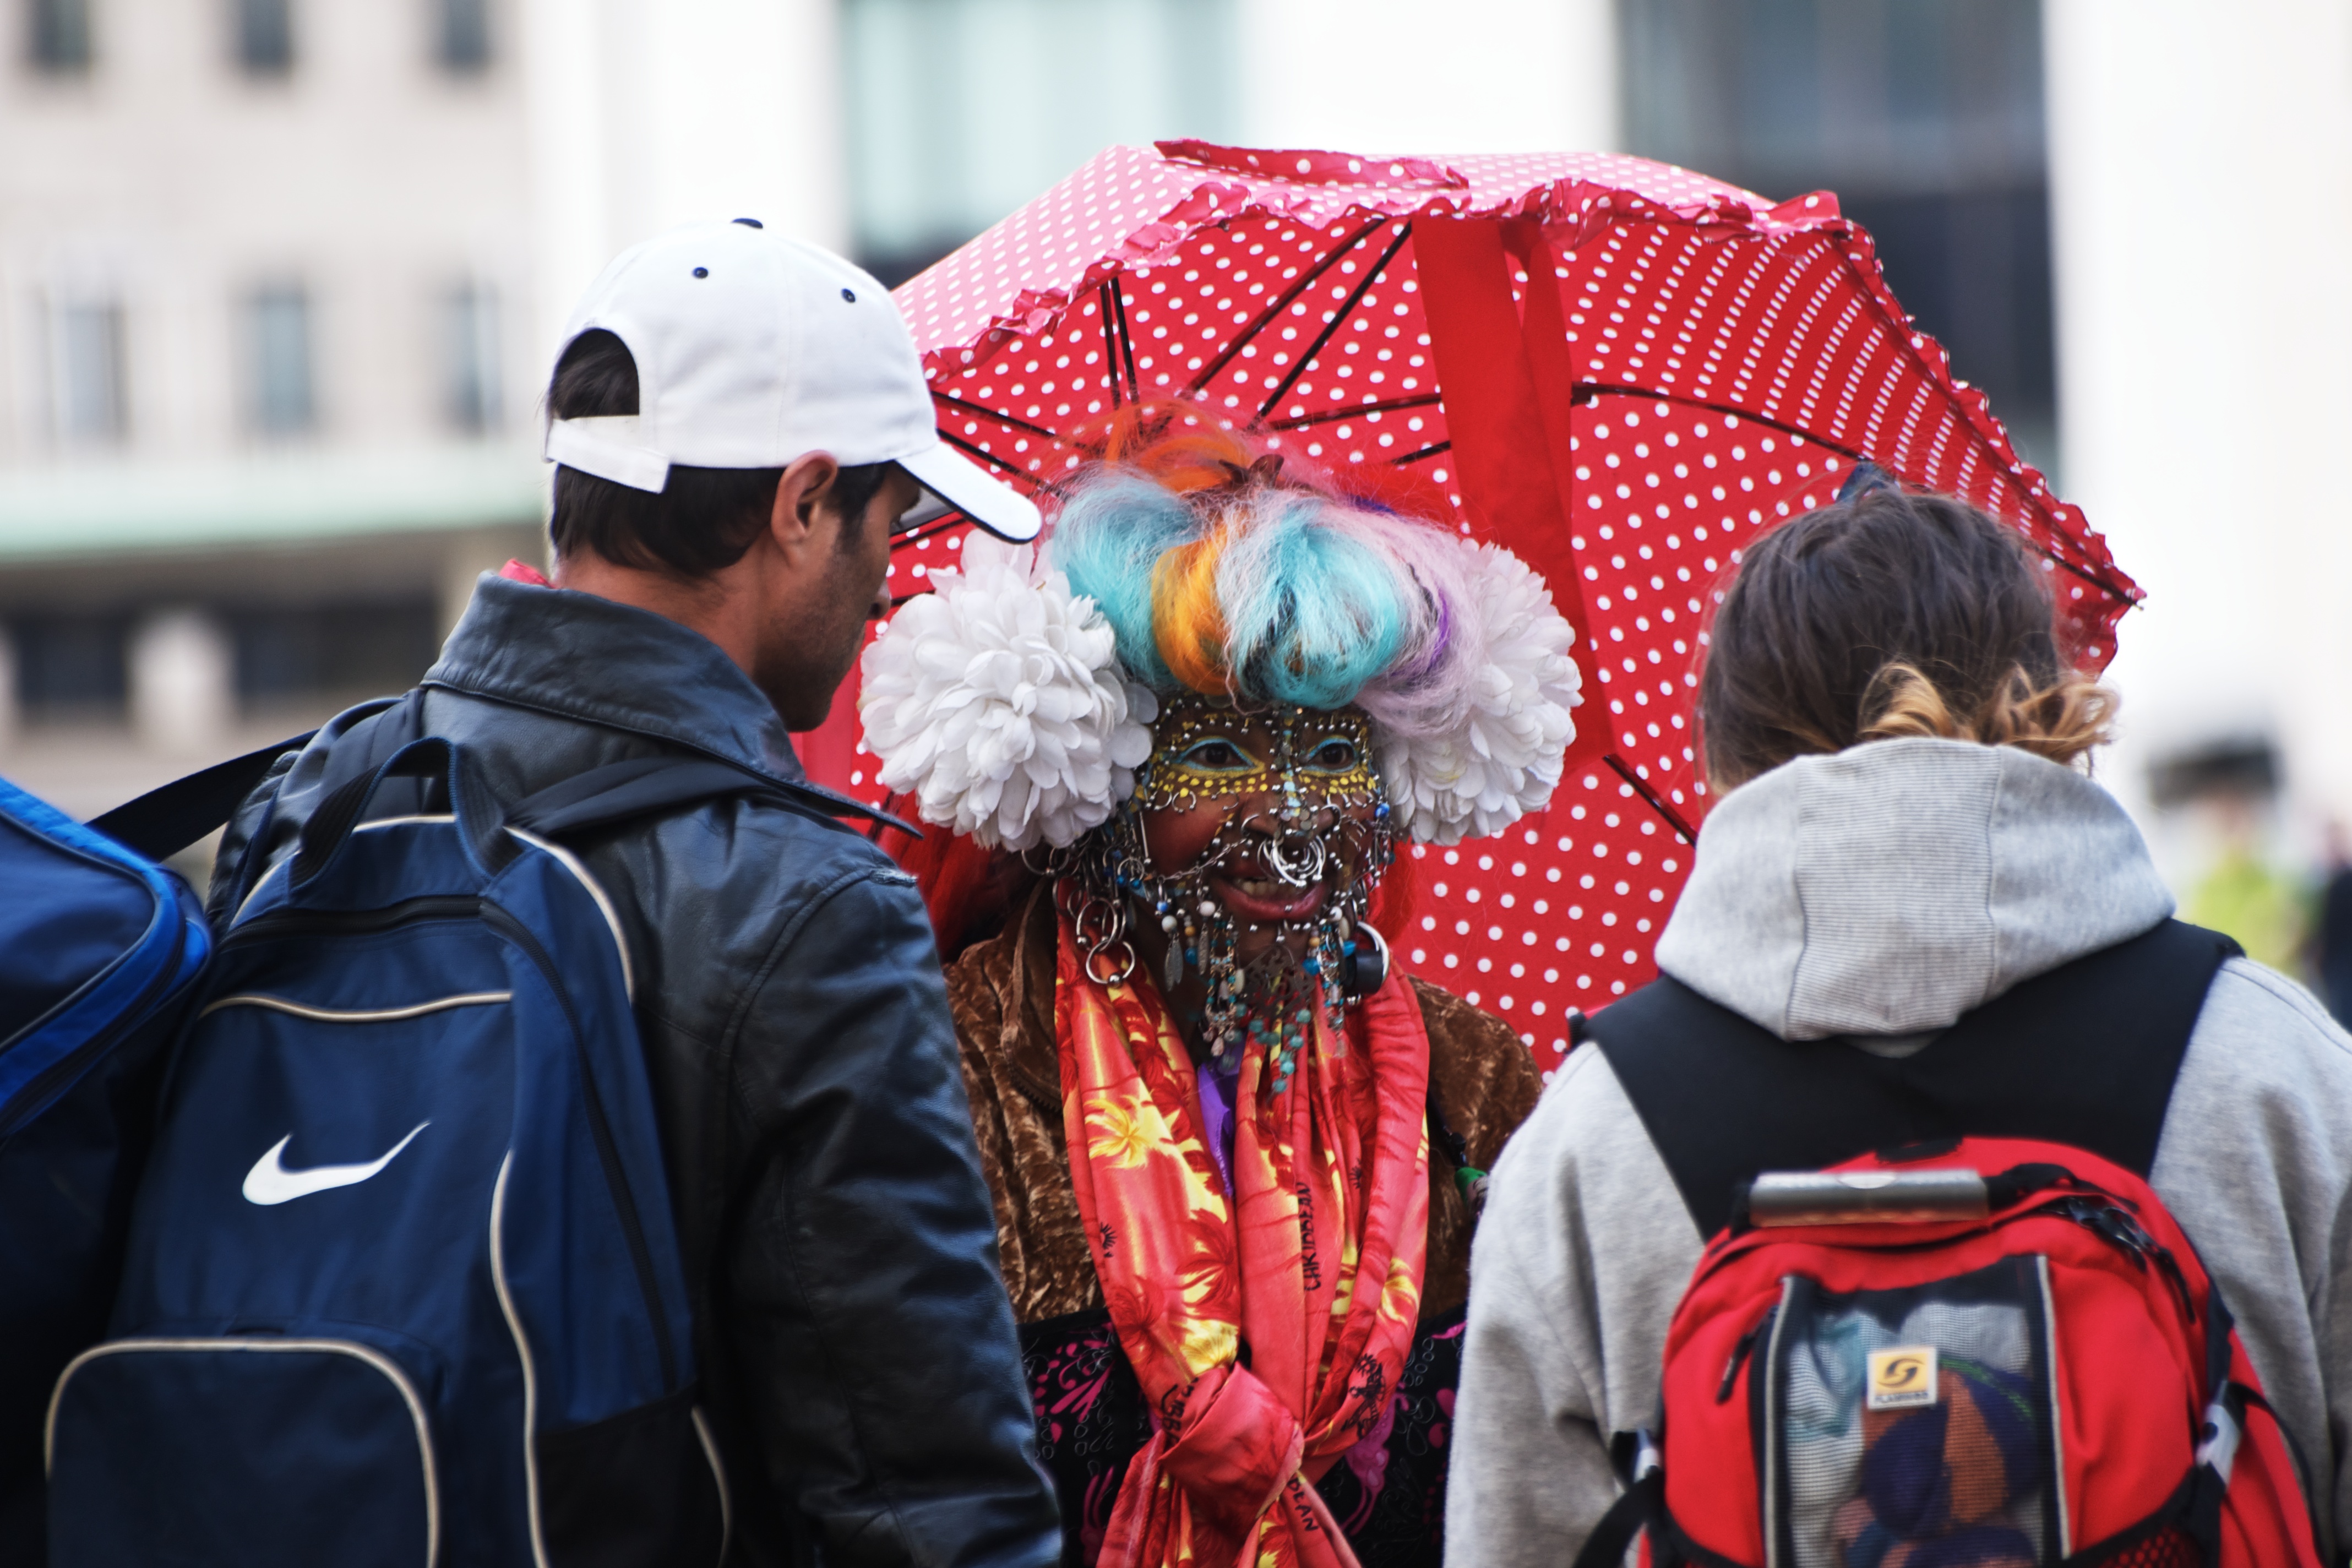
people, street, backpack, crowd, carnival, umbrella, performer, clothing, streetphotography, london, candid, festival, colors, sony, sigma, tradition, southbank, 70300mm, streetperformer, a700